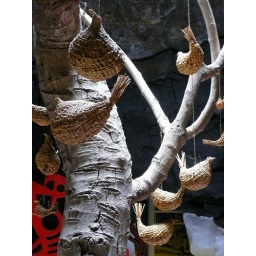
straw birds in Cesare Manrique's home